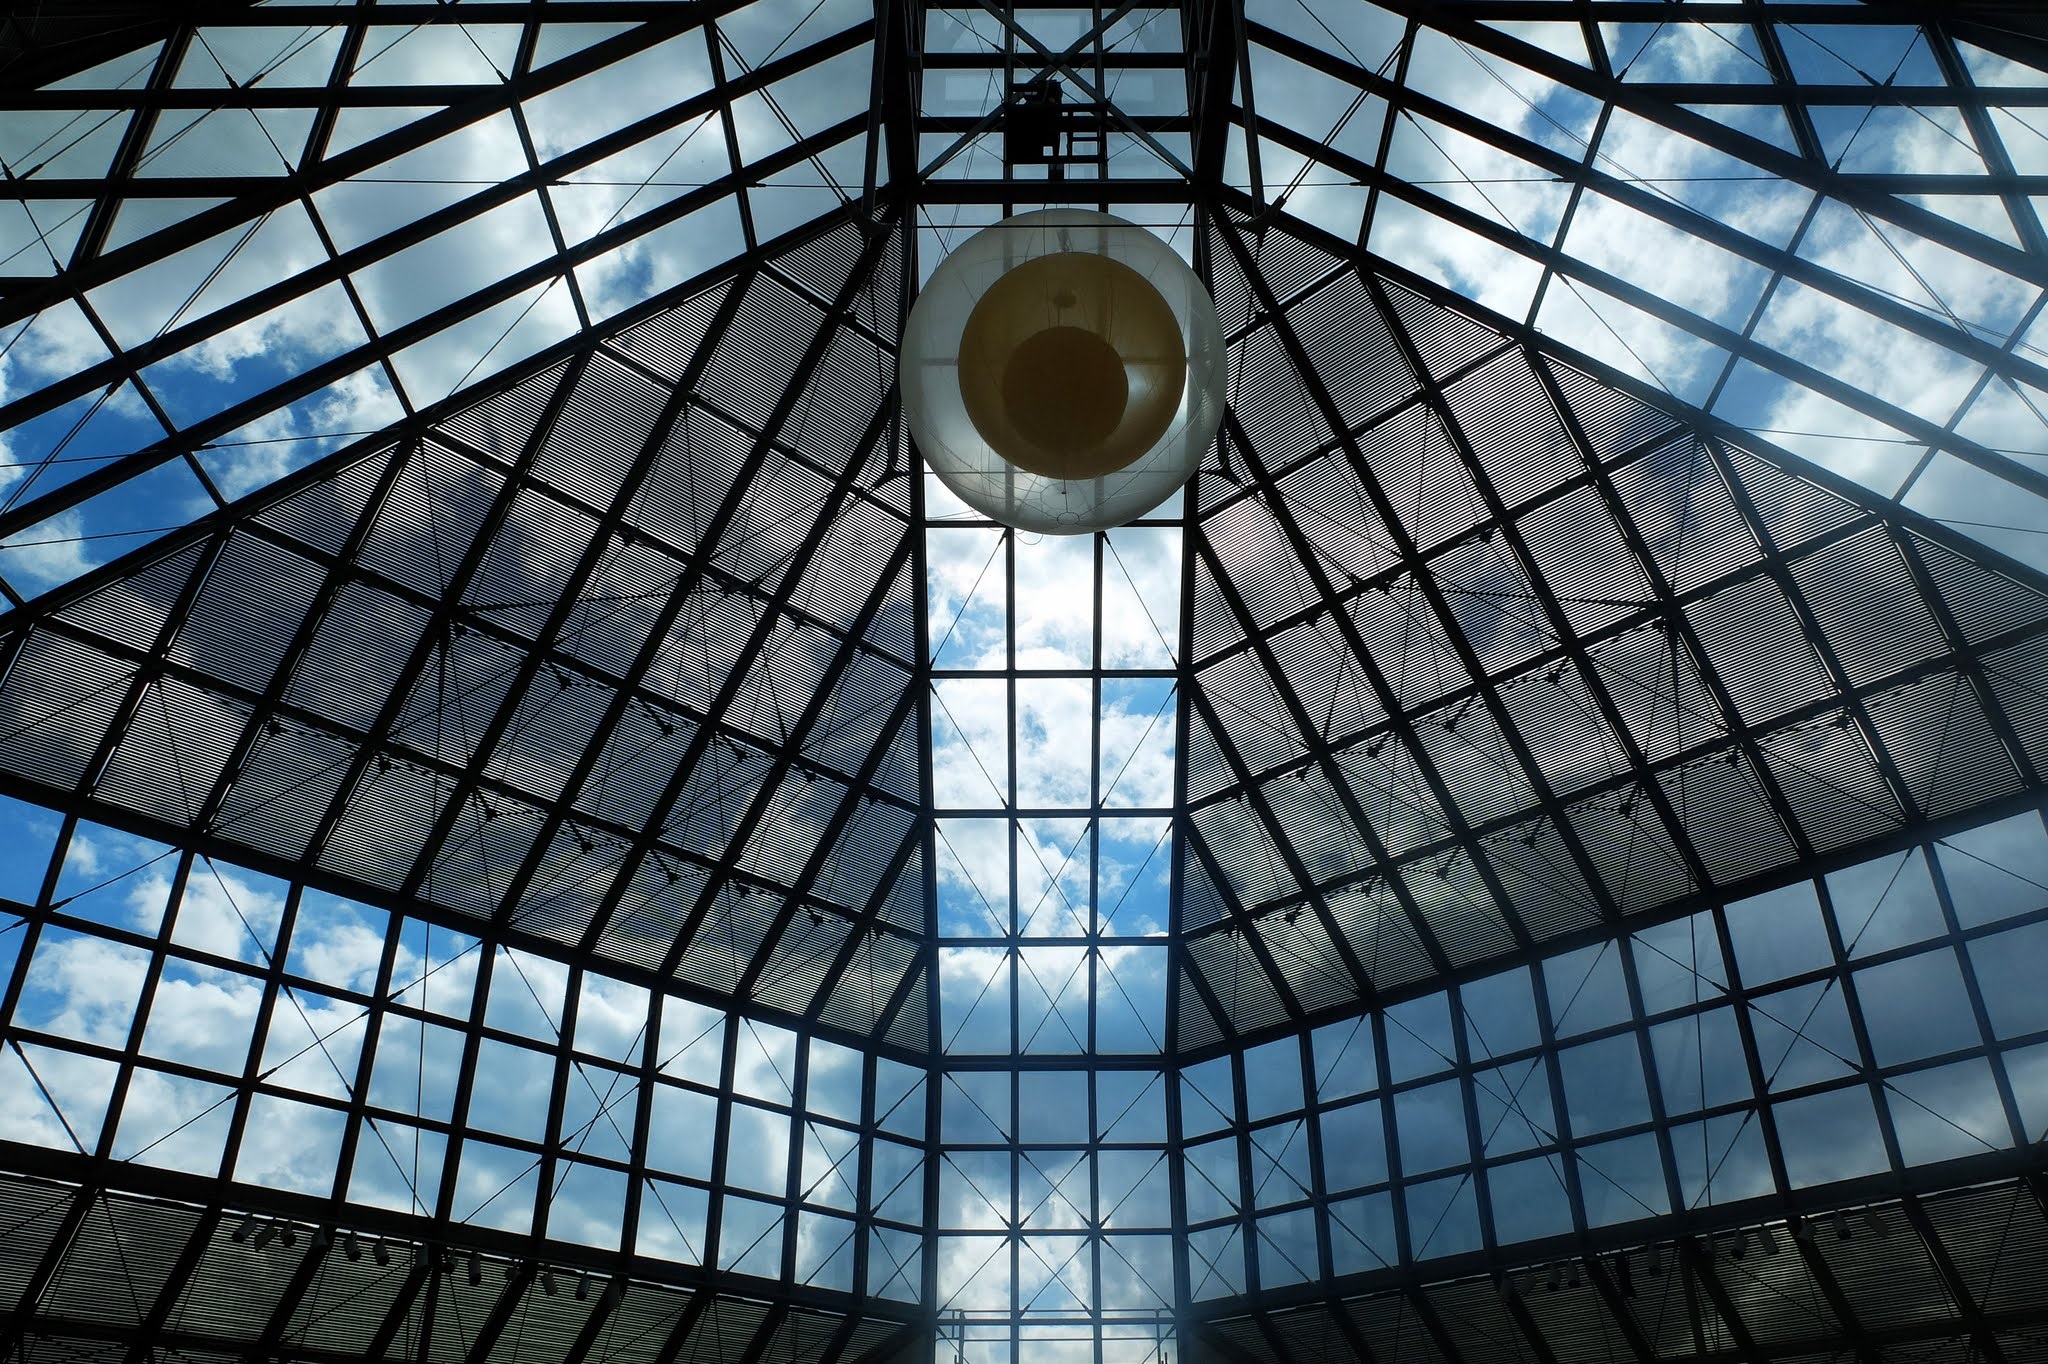
light, architecture, glass, skyscraper, line, canopy, reflection, facade, blue, symmetry, luxembourg, dome, shape, daylighting, mudam